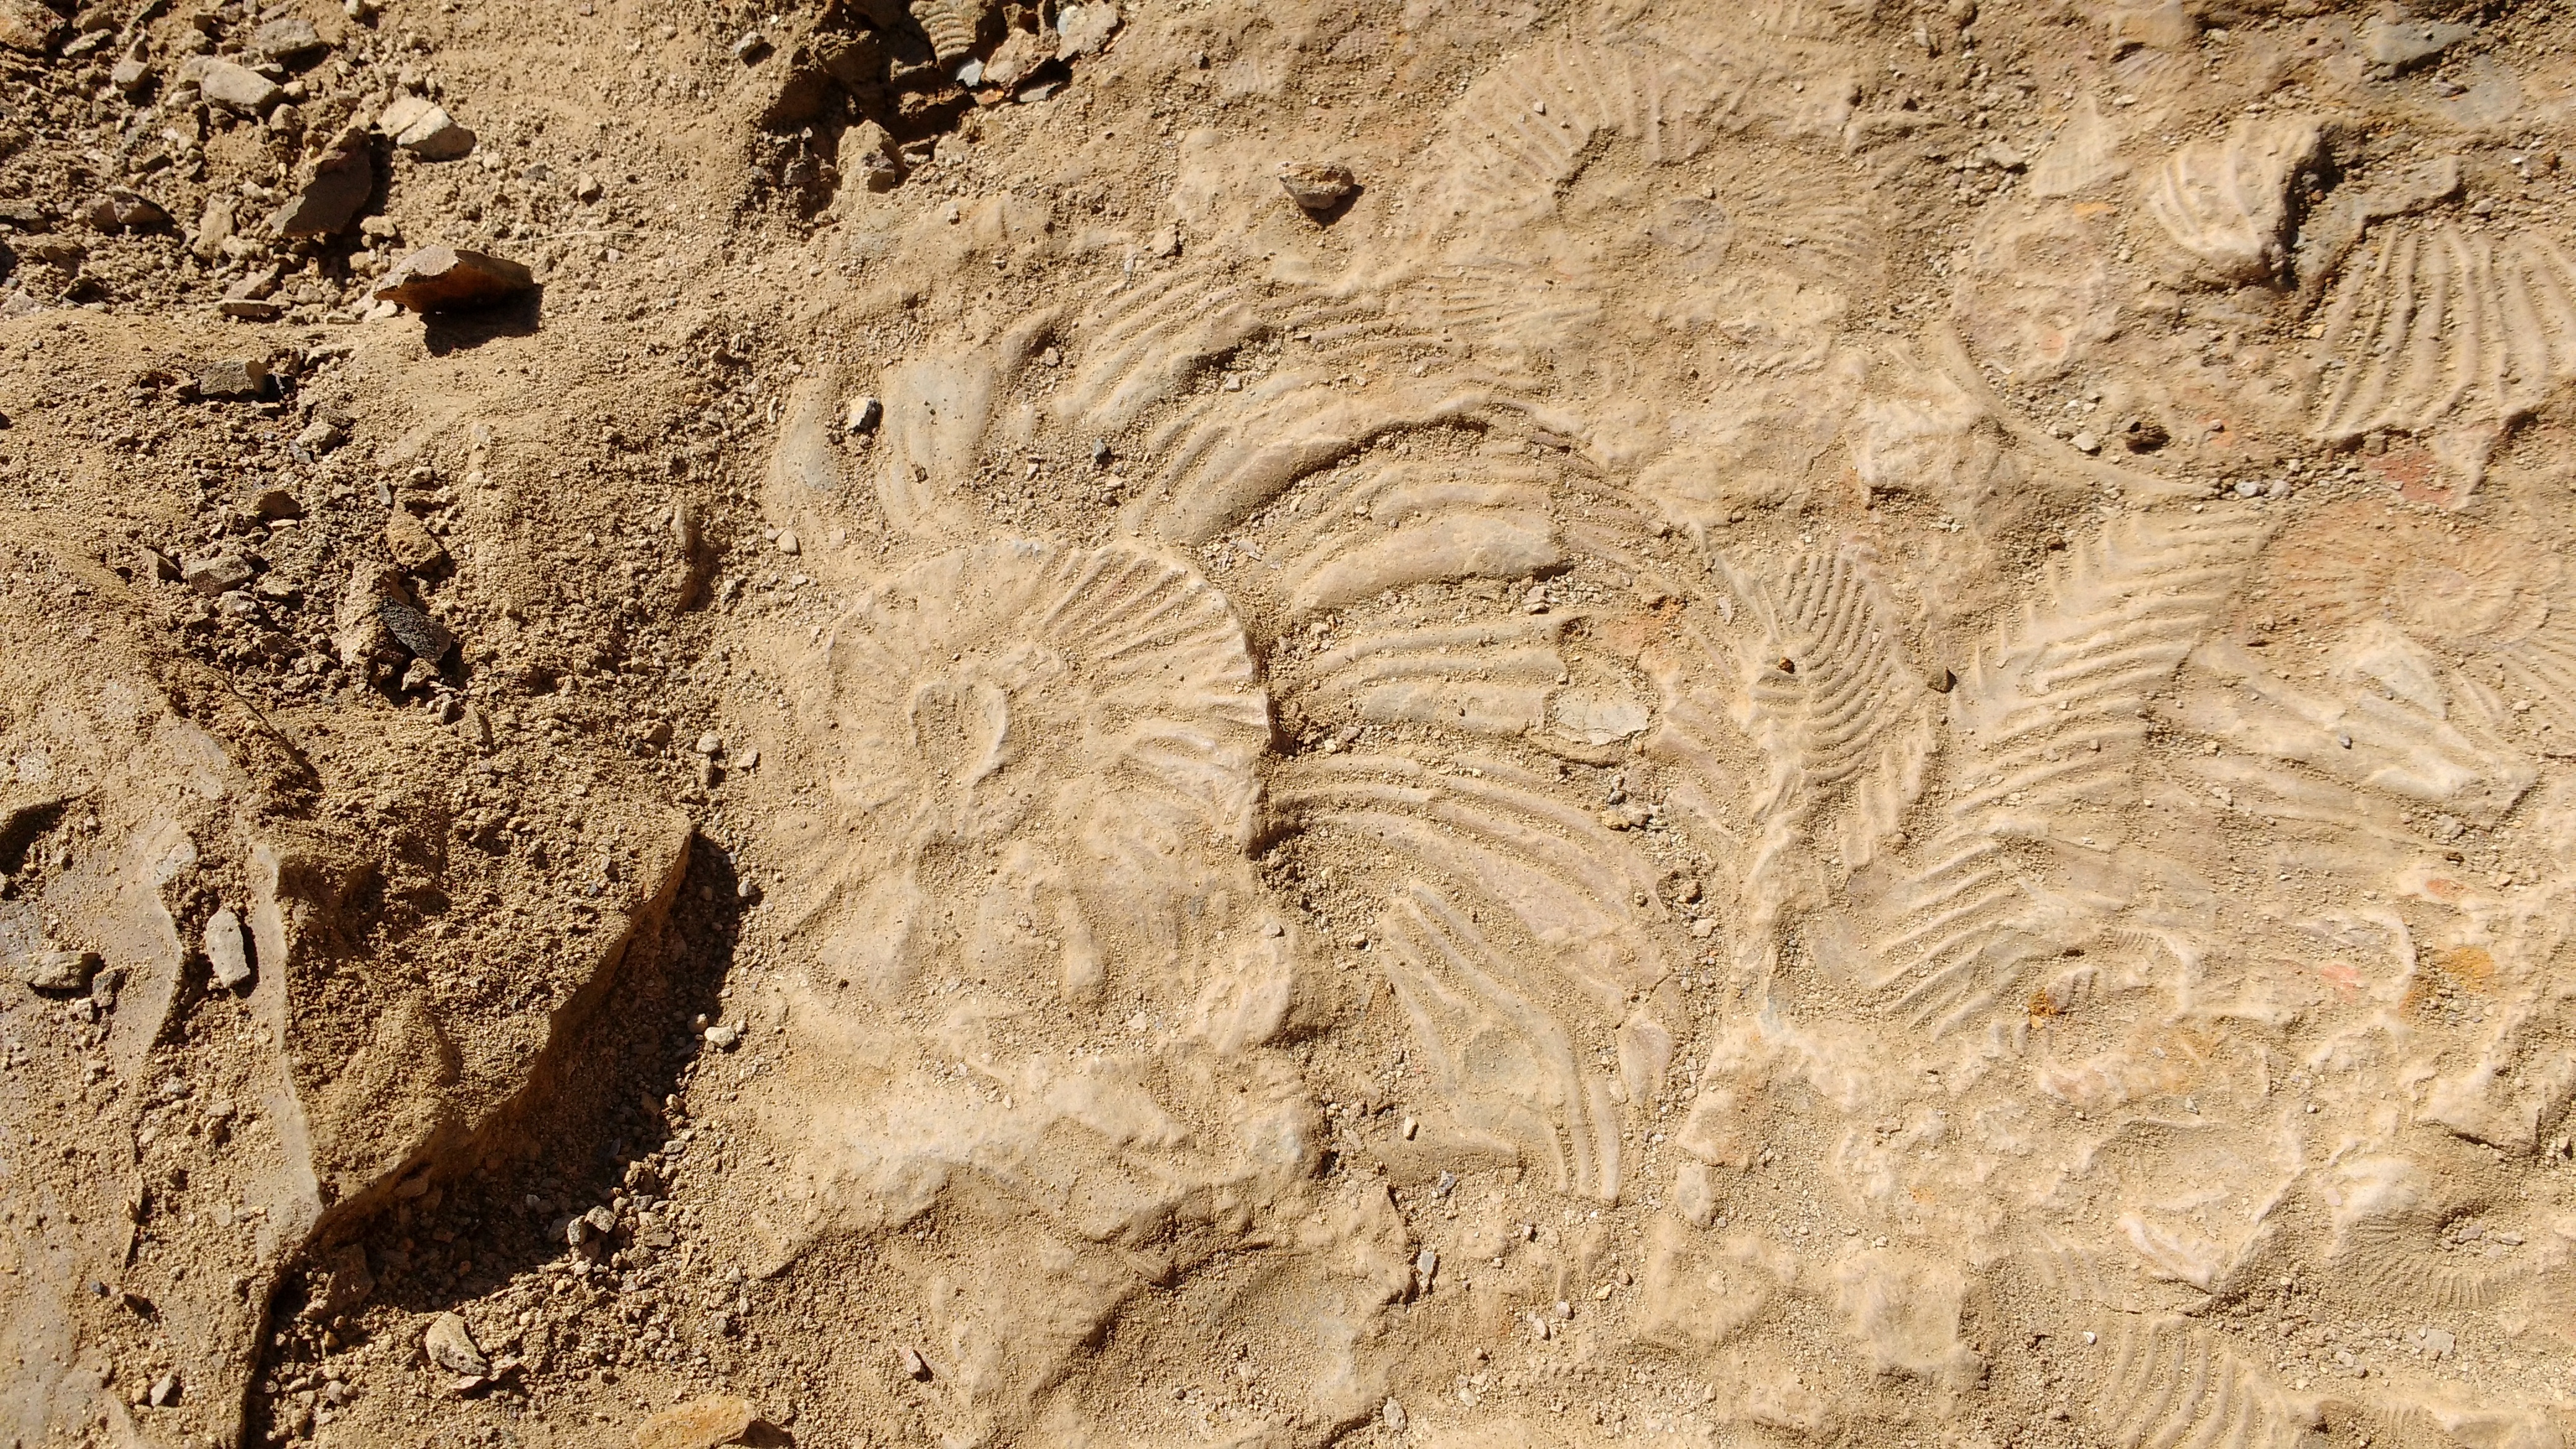
sand, rock, wood, texture, stone, formation, mud, soil, material, geology, earth, fossil, wadi, ancient history, geological phenomenon